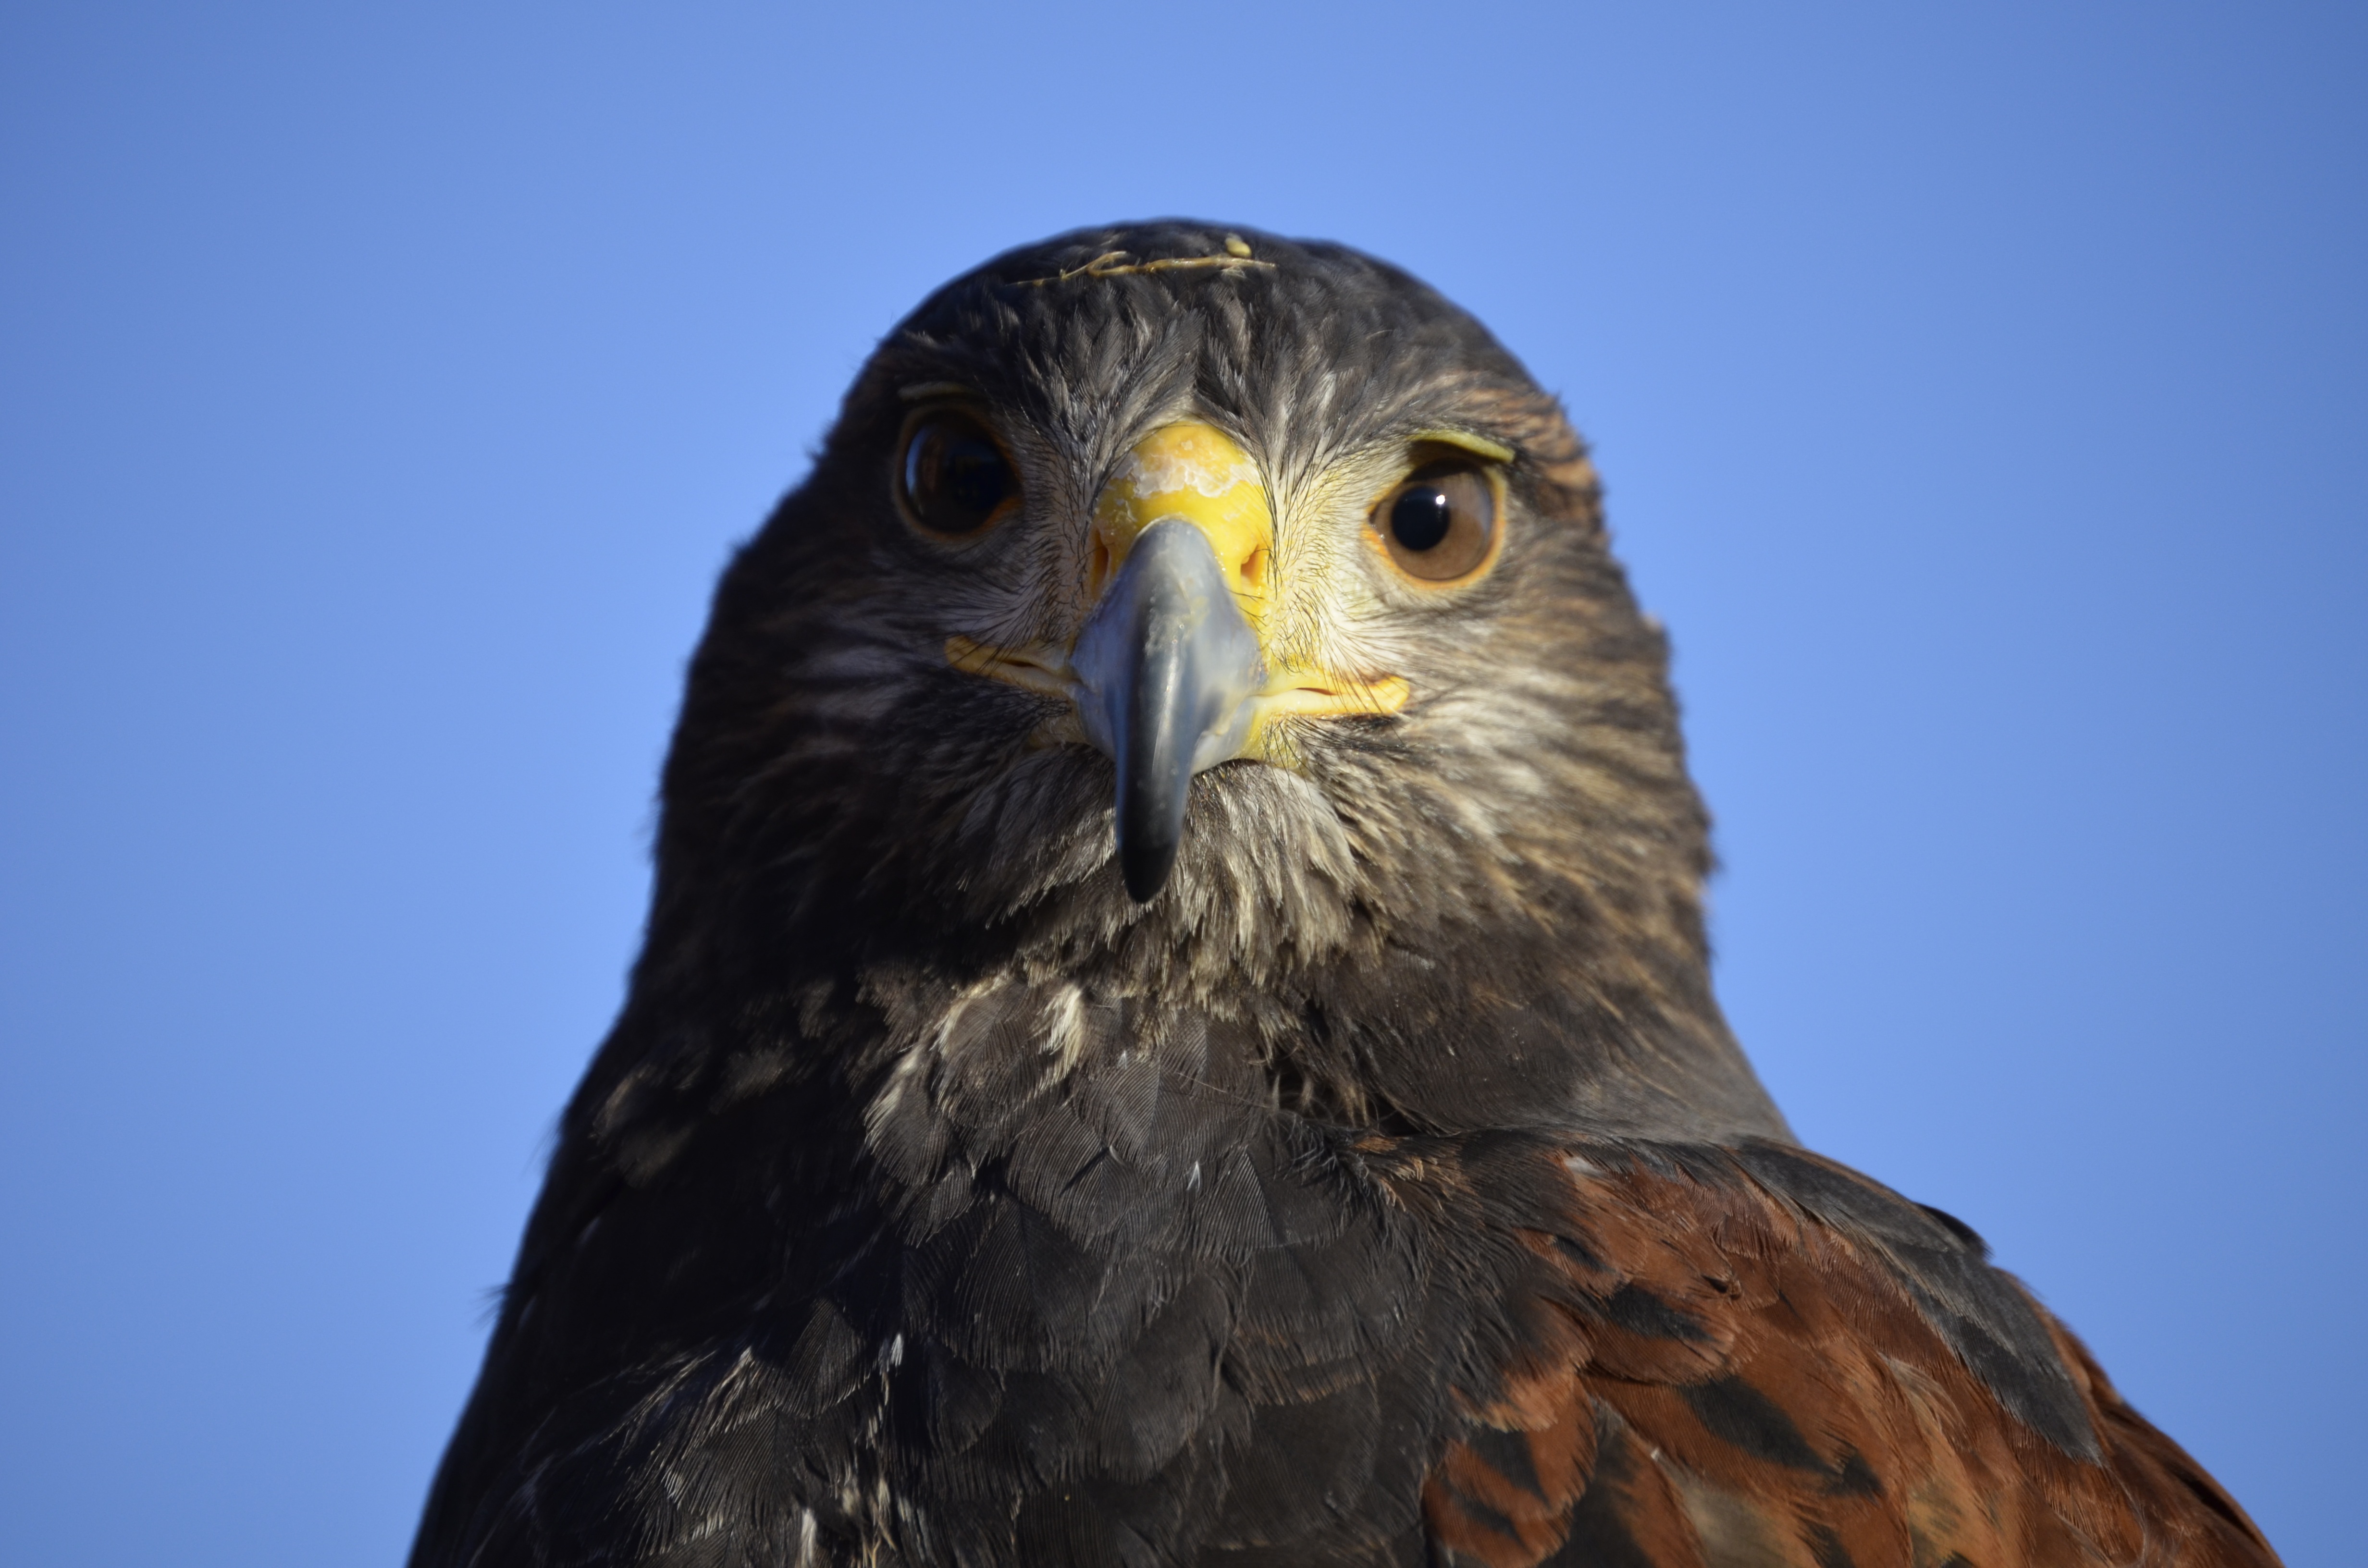
nature, bird, wing, fly, wildlife, portrait, beak, eagle, hawk, feather, fauna, raptor, bird of prey, bald eagle, close up, wild animal, vertebrate, bill, falkner, falcon, buzzard, animal portrait, adler, white tailed eagle, golden eagle, accipitriformes